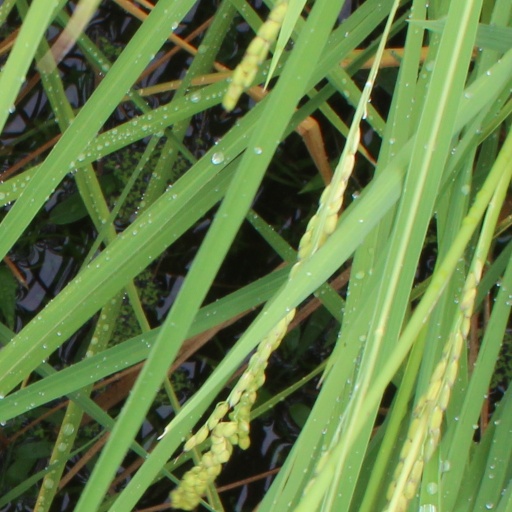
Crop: rice